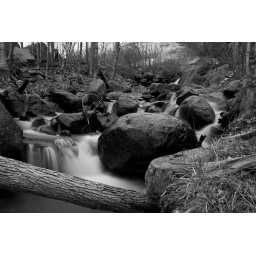
Rivers and waterfalls at Tremblant, Quebec, in black and white